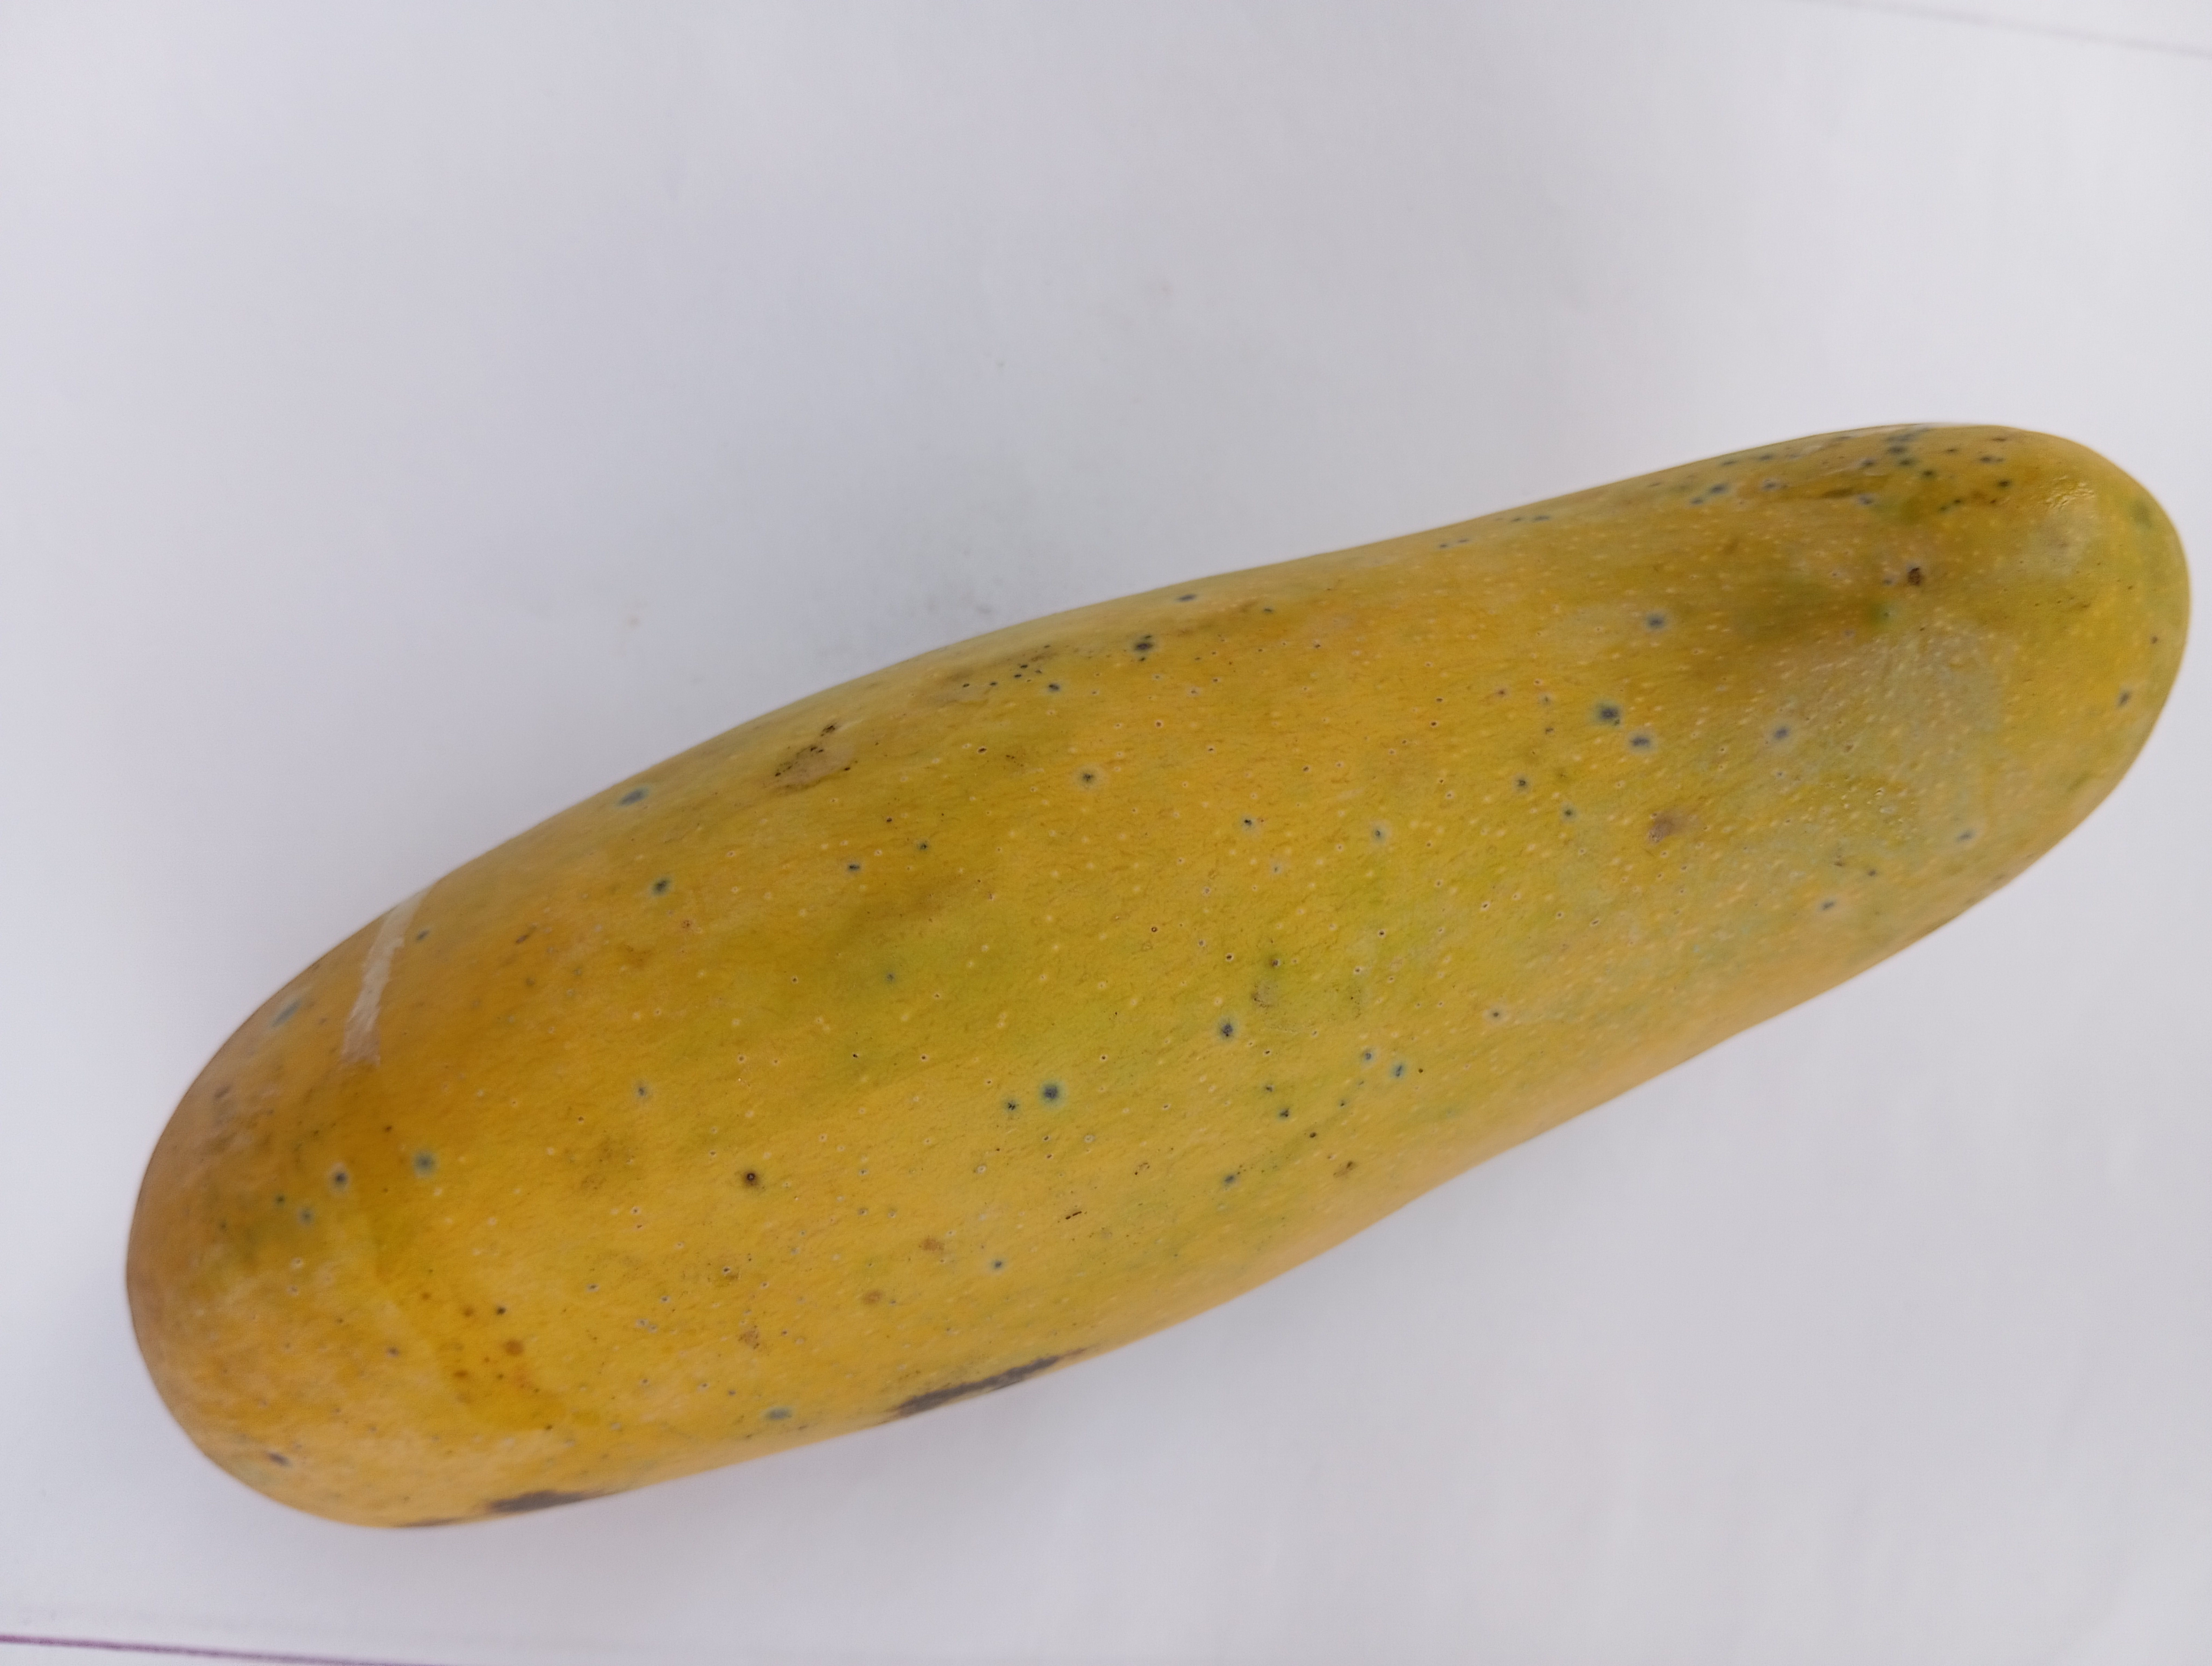
Mango variety: Banana